Dexter McCoil

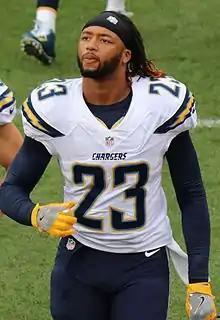

On January 12, 2016, he signed with the San Diego Chargers. The Chargers tried him out at linebacker and at safety during their off-season workouts. On September 3, 2016, he was listed on the Chargers' final 53-man roster. McCoil made his first start at safety for the Chargers on September 25, 2016, against the Indianapolis Colts. He played in all 16 games with two starts, recording 25 tackles, five passes defensed and one interception. On October 7, 2017, McCoil was waived by the Chargers.